Dacian warfare

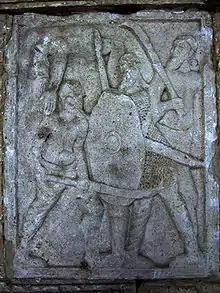
Dacian warriors wielding a two-handed on the Tropaeum Traiani

The two punitive expeditions mounted as a border defense against raids of Moesia from Dacia in 86-87 AD ordered by the Emperor Titus Flavius Domitianus (Domitian) in 87 AD, and 88 AD. The first expedition was an unmitigated disaster, and the second achieved a peace, seen as unfavorable and shameful by many in Rome.